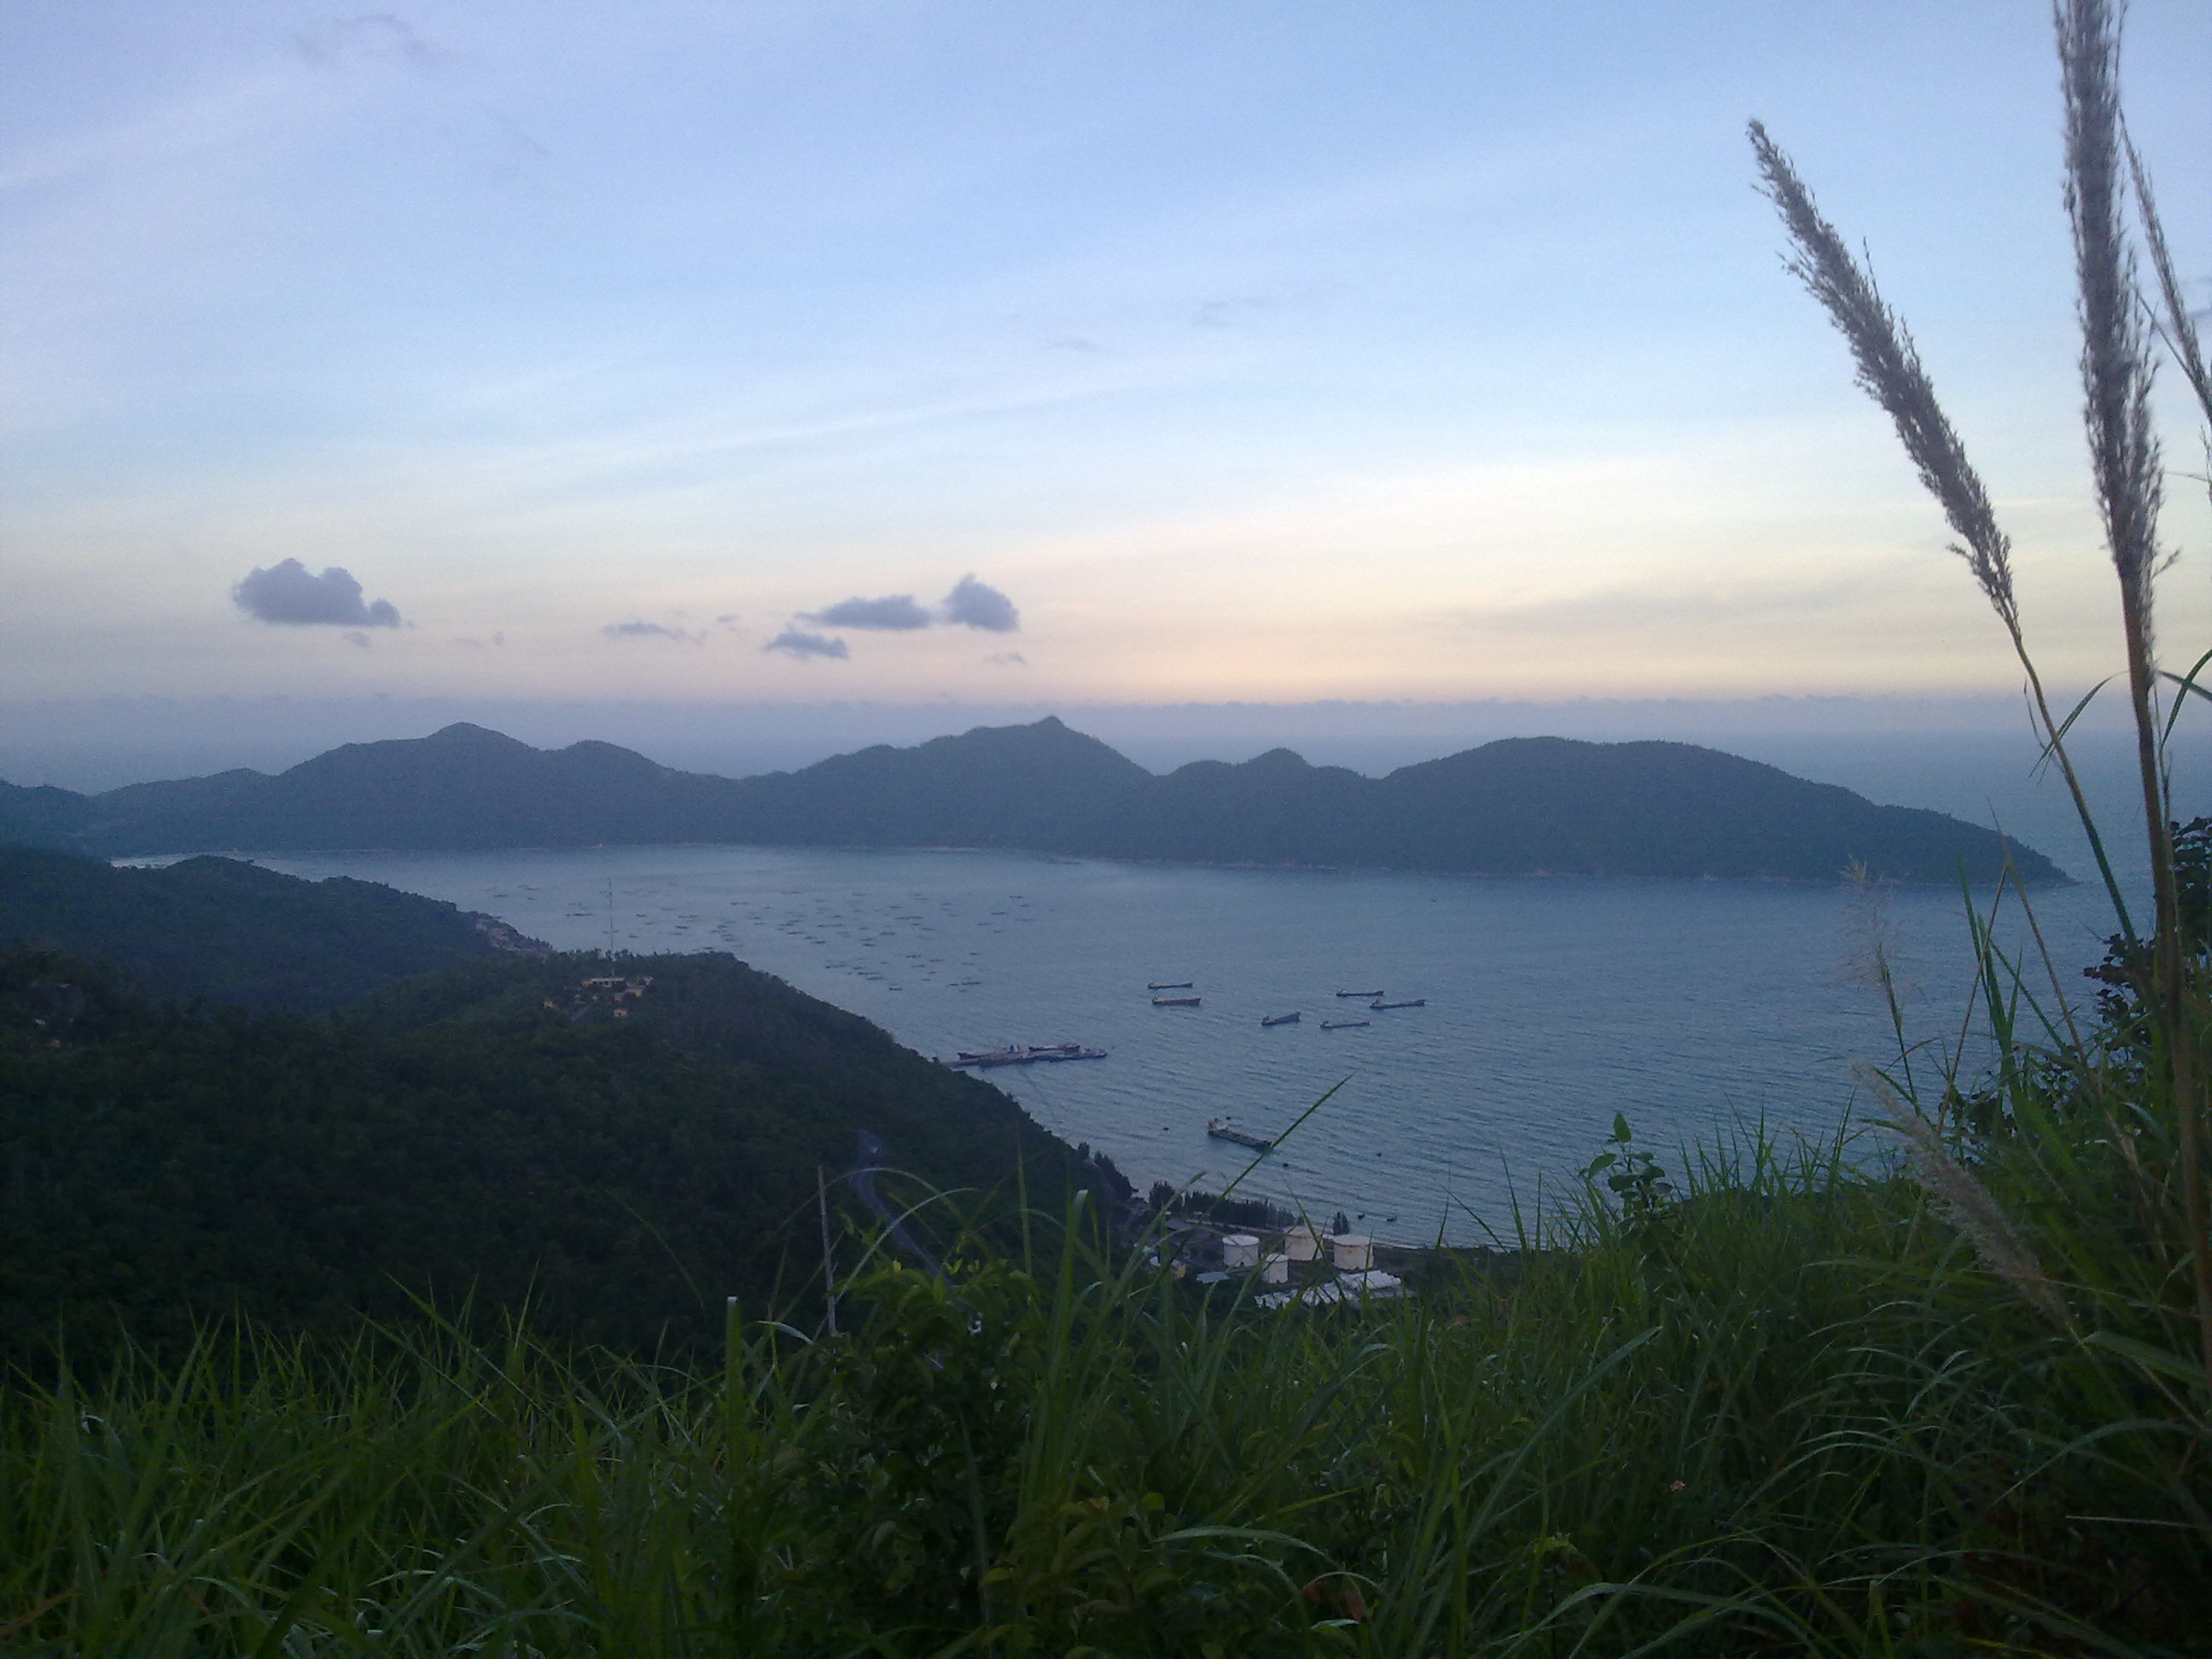
user: text: Bầu trời trong hình có màu gì?
assistant: text: Xanh nhạt

user: text: Trong ảnh có bao nhiêu đám mây lớn dễ nhận thấy ở giữa bầu trời?
assistant: text: Ba

user: text: Thời điểm nào trong ngày được chụp trong bức ảnh này?
assistant: text: Hoàng hôn hoặc bình minh

user: text: Những vật thể nổi trên mặt nước là gì, và hoạt động chính được gợi ý từ số lượng lớn của chúng là gì?
assistant: text: Chúng là thuyền hoặc bè nuôi trồng thủy sản; hoạt động chính được gợi ý là đánh bắt hoặc nuôi trồng thủy sản.